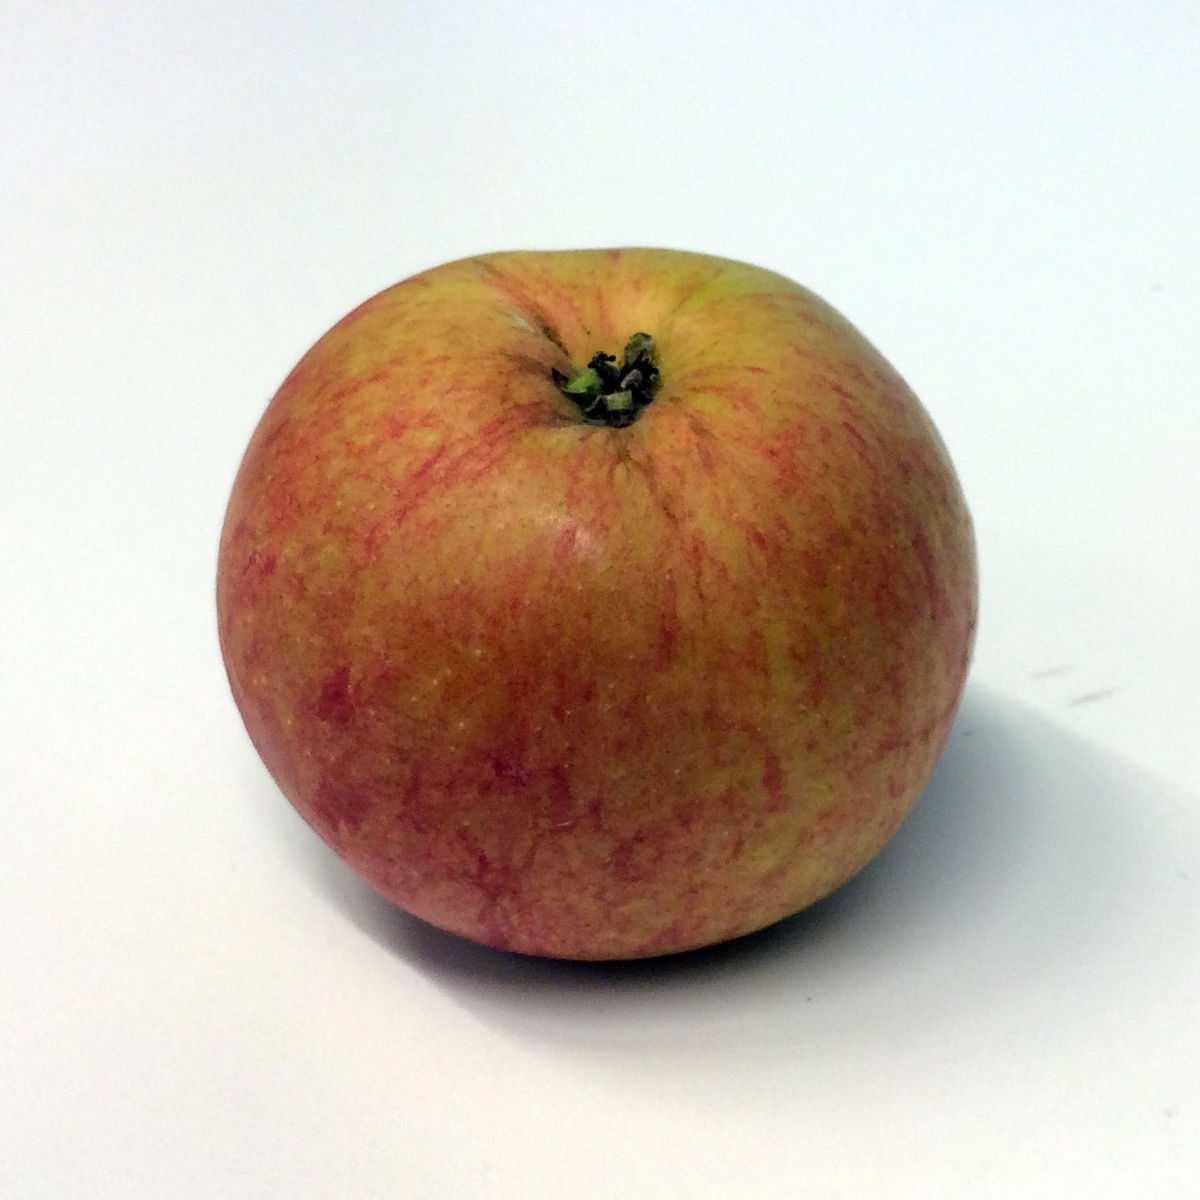
Label: Apple